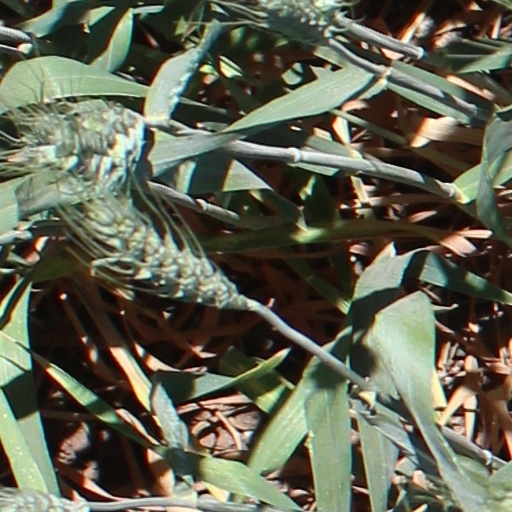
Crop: wheat